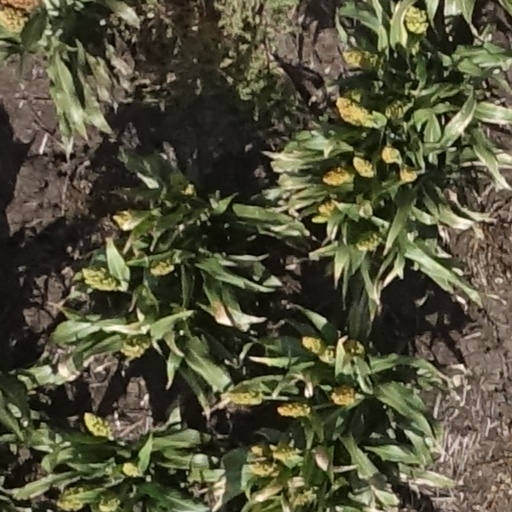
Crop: sorghum